Richard Nixon

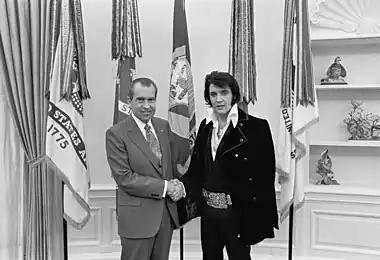
Nixon with Elvis Presley in December 1970

Following his resignation, the Nixons flew to their home La Casa Pacifica in San Clemente, California. According to his biographer, Jonathan Aitken, "Nixon was a soul in torment" after his resignation. Congress had funded Nixon's transition costs, including some salary expenses, though reducing the appropriation from $850,000 to $200,000. With some of his staff still with him, Nixon was at his desk by 7:00 a.m. with little to do. His former press secretary, Ron Ziegler, sat with him alone for hours each day.